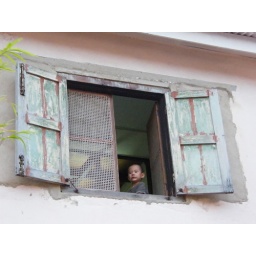
as i was walking around the old quarter of Melaka town, spotted this child playing the window, hence this photo